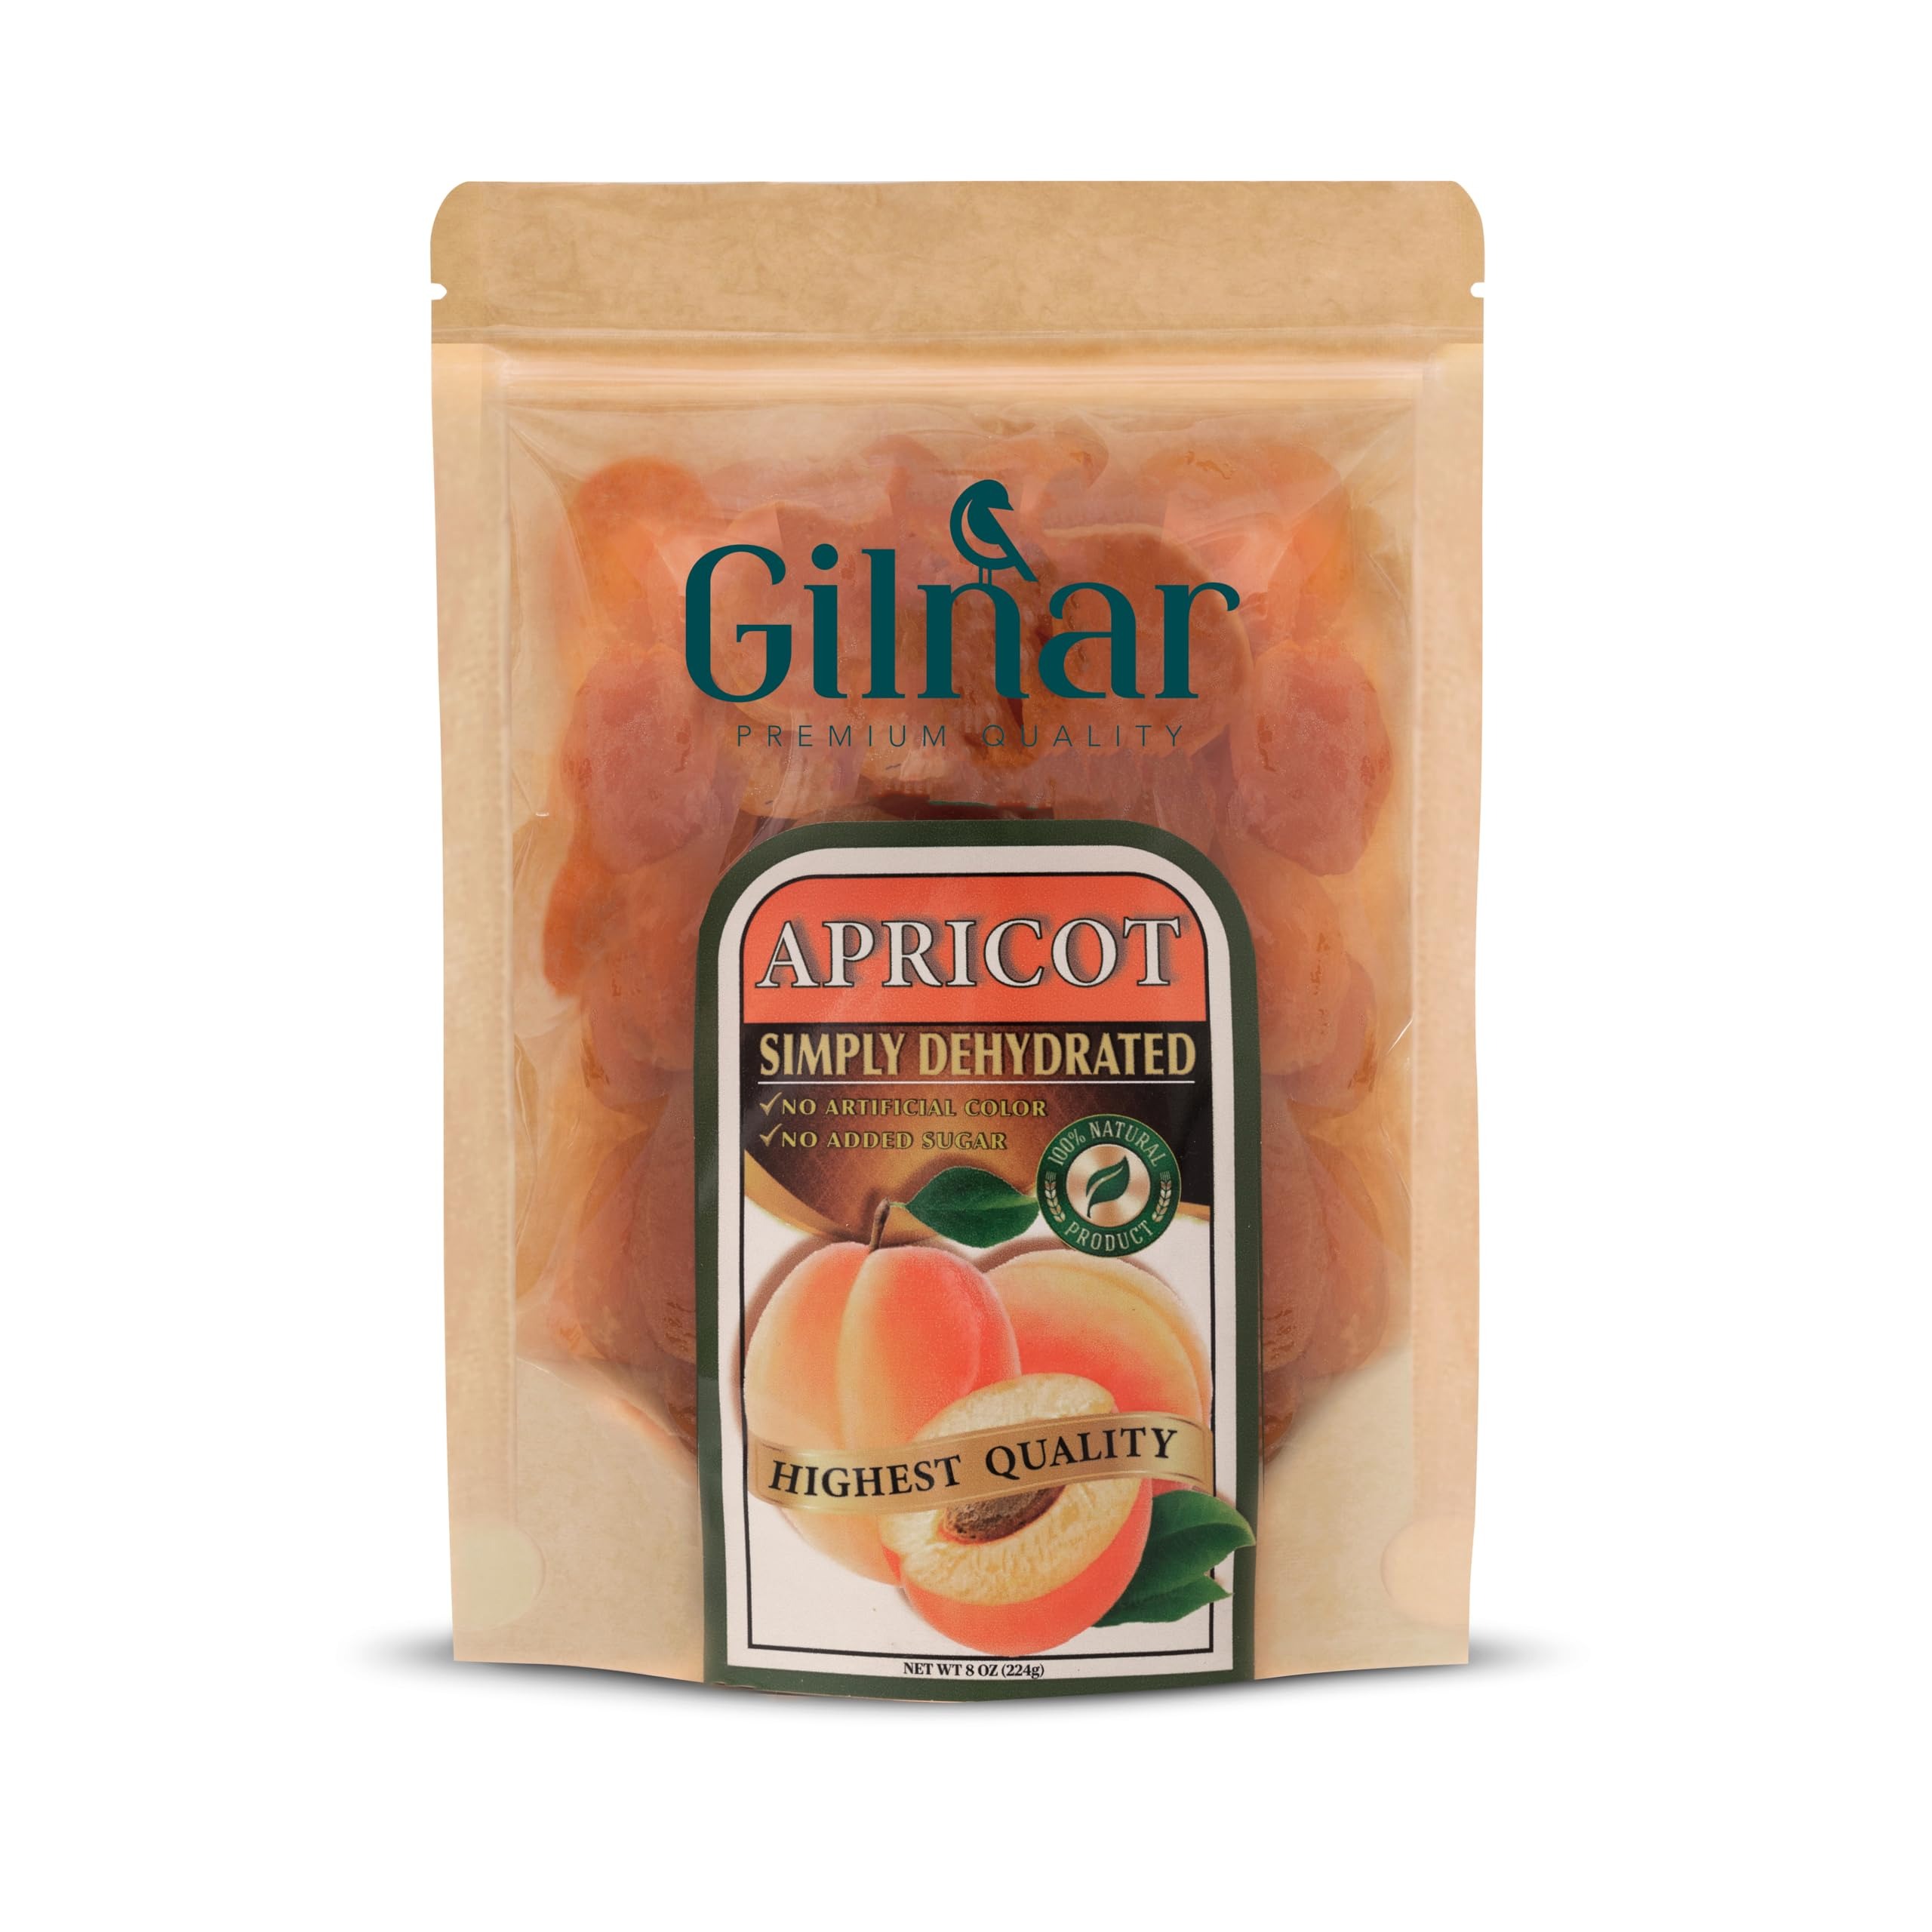
Item Name: Gilnar Dried Turkish Apricots, Unsweetened, 8 oz
Bullet Point 1: 100% Natural and Unsweetened: Our dried Turkish apricots are sourced from reputable farmers and are free from any artificial additives or preservatives. They are carefully dried to preserve their natural flavor and nutrients.
Bullet Point 2: Rich in Vitamins and Minerals: Turkish apricots are packed with essential vitamins and minerals, including vitamin A, vitamin C, potassium, and fiber. They also contain antioxidants that help protect your cells from damage and promote overall health.
Bullet Point 3: Versatile Snack: Dried Turkish apricots make a convenient and healthy snack option. They can be enjoyed on their own, added to yogurt, oatmeal, or salads, or used as a topping for pancakes or desserts.
Bullet Point 4: High in Fiber: Turkish apricots are a good source of fiber, which aids in digestion and promotes feelings of fullness.
Bullet Point 5: Free from Added Sugar: Unlike many other dried fruit products, our dried Turkish apricots are unsweetened, making them a great choice for those who are watching their sugar intake.
Product Description: Gilnar Turkish Apricots are known for their plump, juicy, seedless nature. They are grown in the Mediterranean region and are hand-picked at the peak of ripeness. These apricots are 100% natural and free from any additives or preservatives. They are a great source of vitamins A and C, as well as dietary fiber. They can be enjoyed on their own, or used in a variety of recipes, such as baking, cooking, and making smoothies. These dried apricots are a healthy and delicious snack that you can enjoy any time of day.
Value: 8.0
Unit: Ounce

Price: 12.99